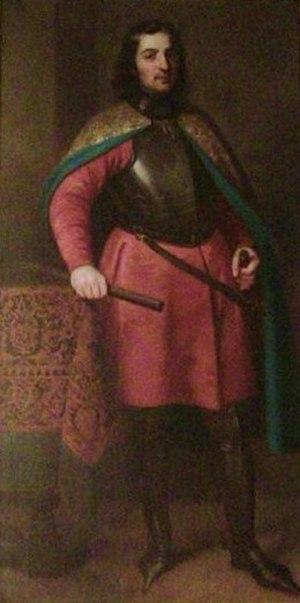
Photographie de la peinture du comte Renaud III de Bourgogne, exposée dans la cathédrale Saint-Jean de Besançon.
Dole est une commune française, siège de la communauté d'agglomération du Grand Dole. Elle se situe dans le département du Jura, en région Bourgogne-Franche-Comté. Dole fait partie de la région culturelle et historique de Franche-Comté, dont elle a été la capitale jusqu'en 1676.